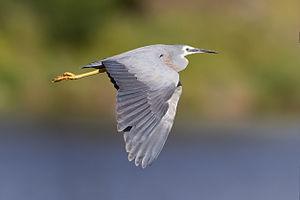
Aigrette à face blanche (Egretta novaehollandiae), Gould's Lagoon, Tasmanie , Asutralie.
L'Aigrette à face blanche, appelée également Aigrette australienne, est une espèce d'échassiers de la famille des Ardeidae commun dans la majeure partie de l'Australasie comme en Nouvelle-Guinée, dans les îles du détroit de Torres, en Indonésie, en Nouvelle-Zélande, dans les îles subantarctiques et dans toute l'Australie en dehors des régions les plus sèches.